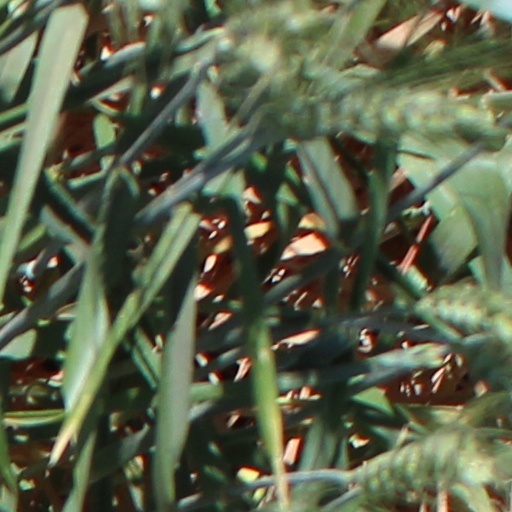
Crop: wheat